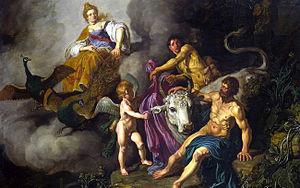
Isis est une reine mythique et une déesse funéraire de l'Égypte antique. Le plus souvent, elle est représentée comme une jeune femme coiffée d'un trône ou, à la ressemblance d'Hathor, d'une perruque surmontée par un disque solaire inséré entre deux cornes de vache.